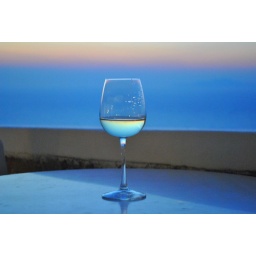
The sea and the sky in a glass of wine!